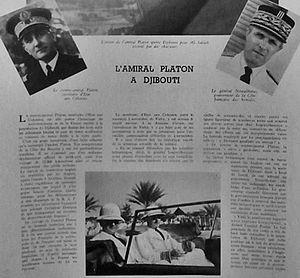
Article de L'Illustration du 22 novembre 1941 sur le voyage de l'admiral Platon, secrétaire d'État aux Colonies (à gauche), à la Côte francaise des Somalis, pour réaffirmer la volonté du gouvernement de Vichy de résister au blocus britannique de la colonie. La photo du bas montre l'amiral Platon (à gauche) en voiture en compagnie du gouverneur Nouailhetas.
La ville de Tadjourah sur le golfe du même nom, paraît avoir constitué assez tôt une des rares agglomérations permanentes sans doute liée au sultanat d'Ifat puis d'Adal entre les XIIIᵉ et XVIᵉ siècles. Mais le territoire correspondant à l'actuelle République de Djibouti s'est surtout constitué au fil de l'extension de l'occupation française à partir de 1885 : Territoire d'Obock et dépendances jusqu'en 1896, puis Côte française des Somalis jusqu'en 1967, puis Territoire français des Afars et des Issas avant de gagner son indépendance le 27 juin 1977 sous le nom de République de Djibouti. Ce pays est aujourd'hui membre de l'Union africaine et de la Ligue arabe.
L'histoire de la Côte française des Somalis pendant la Seconde Guerre mondiale est marquée par des escarmouches mineures qui ont principalement lieu entre juin et juillet 1940. Après la capitulation française face à l'Allemagne nazie le 25 juin 1940, cette colonie française d'Afrique, plus tard devenue indépendante sous le nom de Djibouti, connaît une brève période d'incertitude politique jusqu'à ce qu'un gouverneur fidèle au gouvernement de Vichy en prenne la tête le 25 juillet.